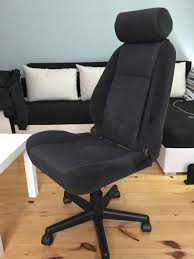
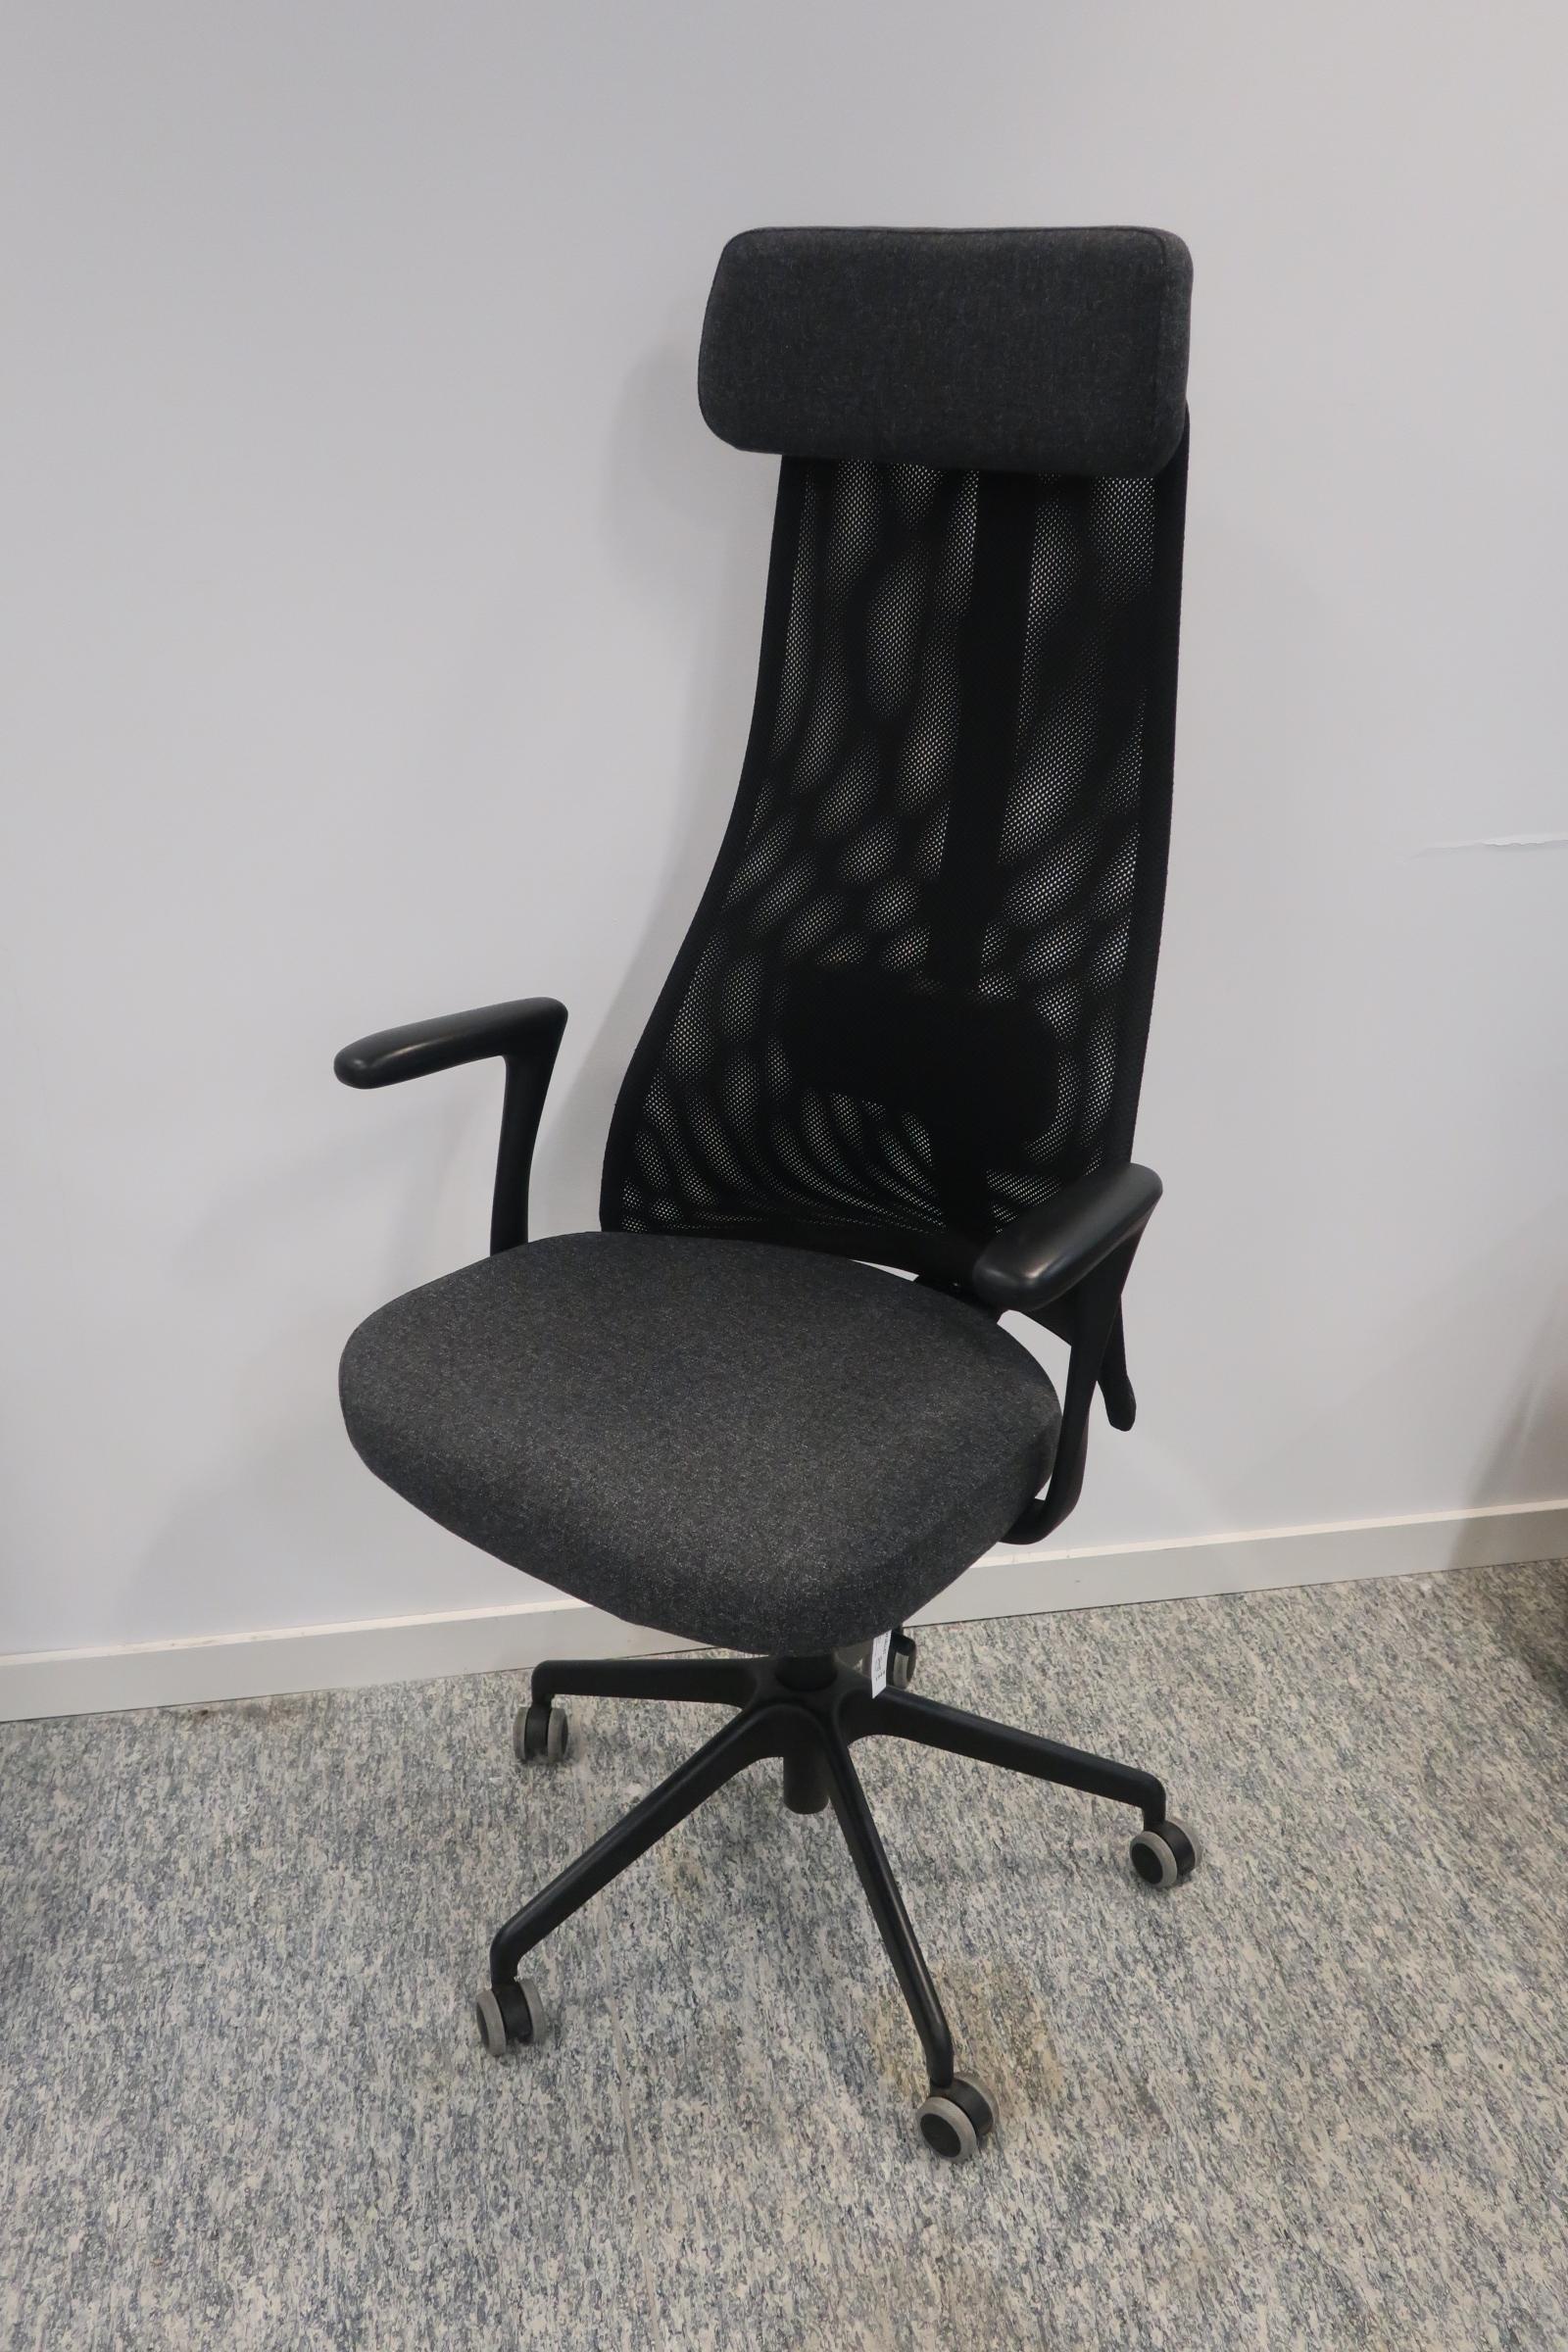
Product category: items_chair
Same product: no